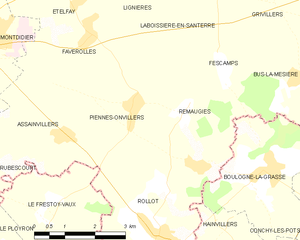
Carte des communes françaises Piennes-Onvillers